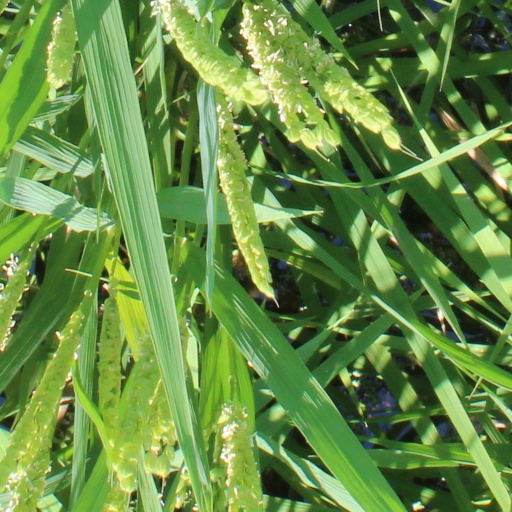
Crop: rice